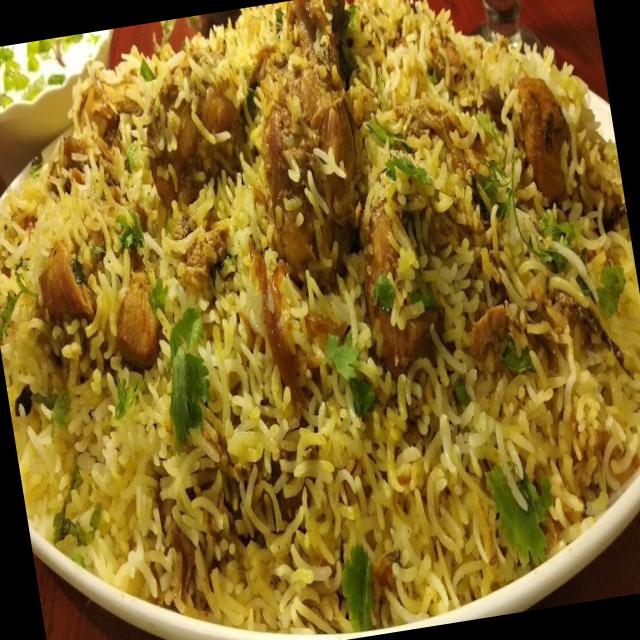
Dish: biryani